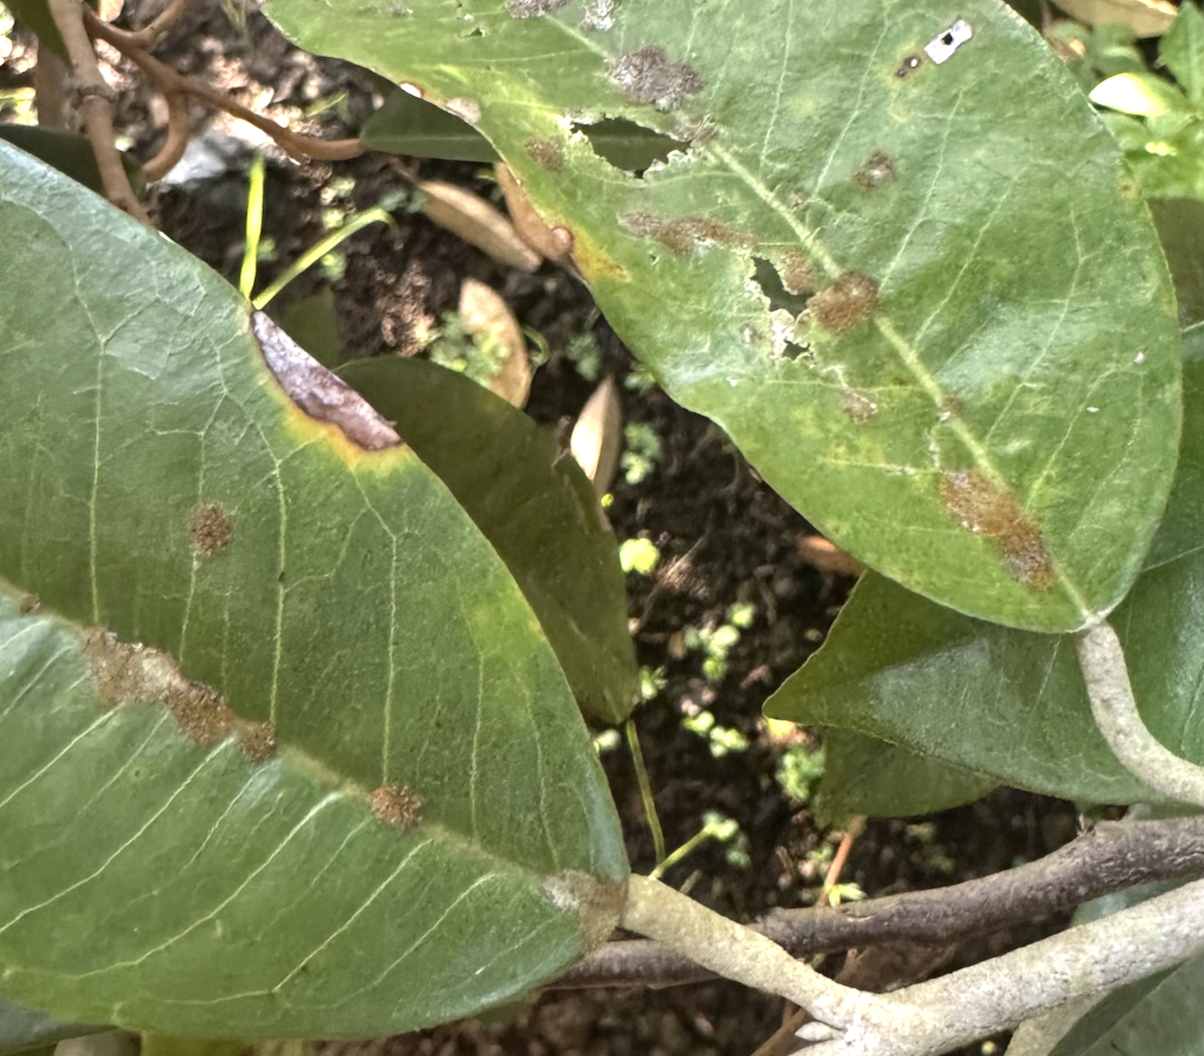
Label: stem_blight